Ine Eriksen Søreide

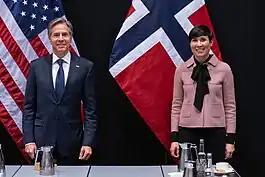
Søreide meets with U.S. Secretary of State Antony Blinken in Reykjavík, Iceland in May 2021.

While Erna Solberg was on a summit to the White House to meet with U.S. president Donald Trump in January 2018, Søreide met with the Speaker of the House of Representatives Paul Ryan. She also met with then U. S Secretary of State Rex Tillerson, where she expressed worries about the U.S cutting aid to Palestinians. To the media, she expressed that the situation in the area was tense.